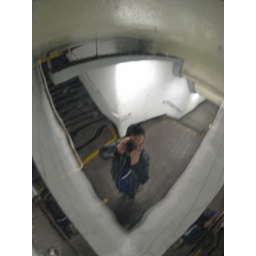
self portait in wall street